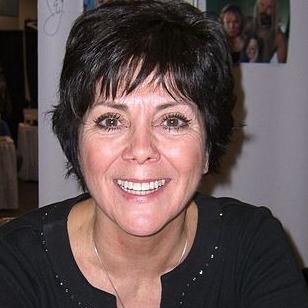
Age: 60